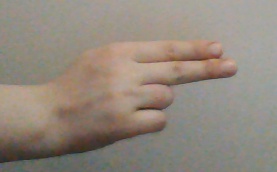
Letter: ain